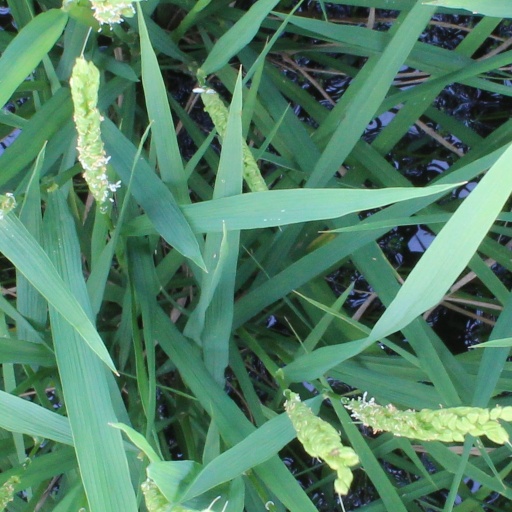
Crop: rice